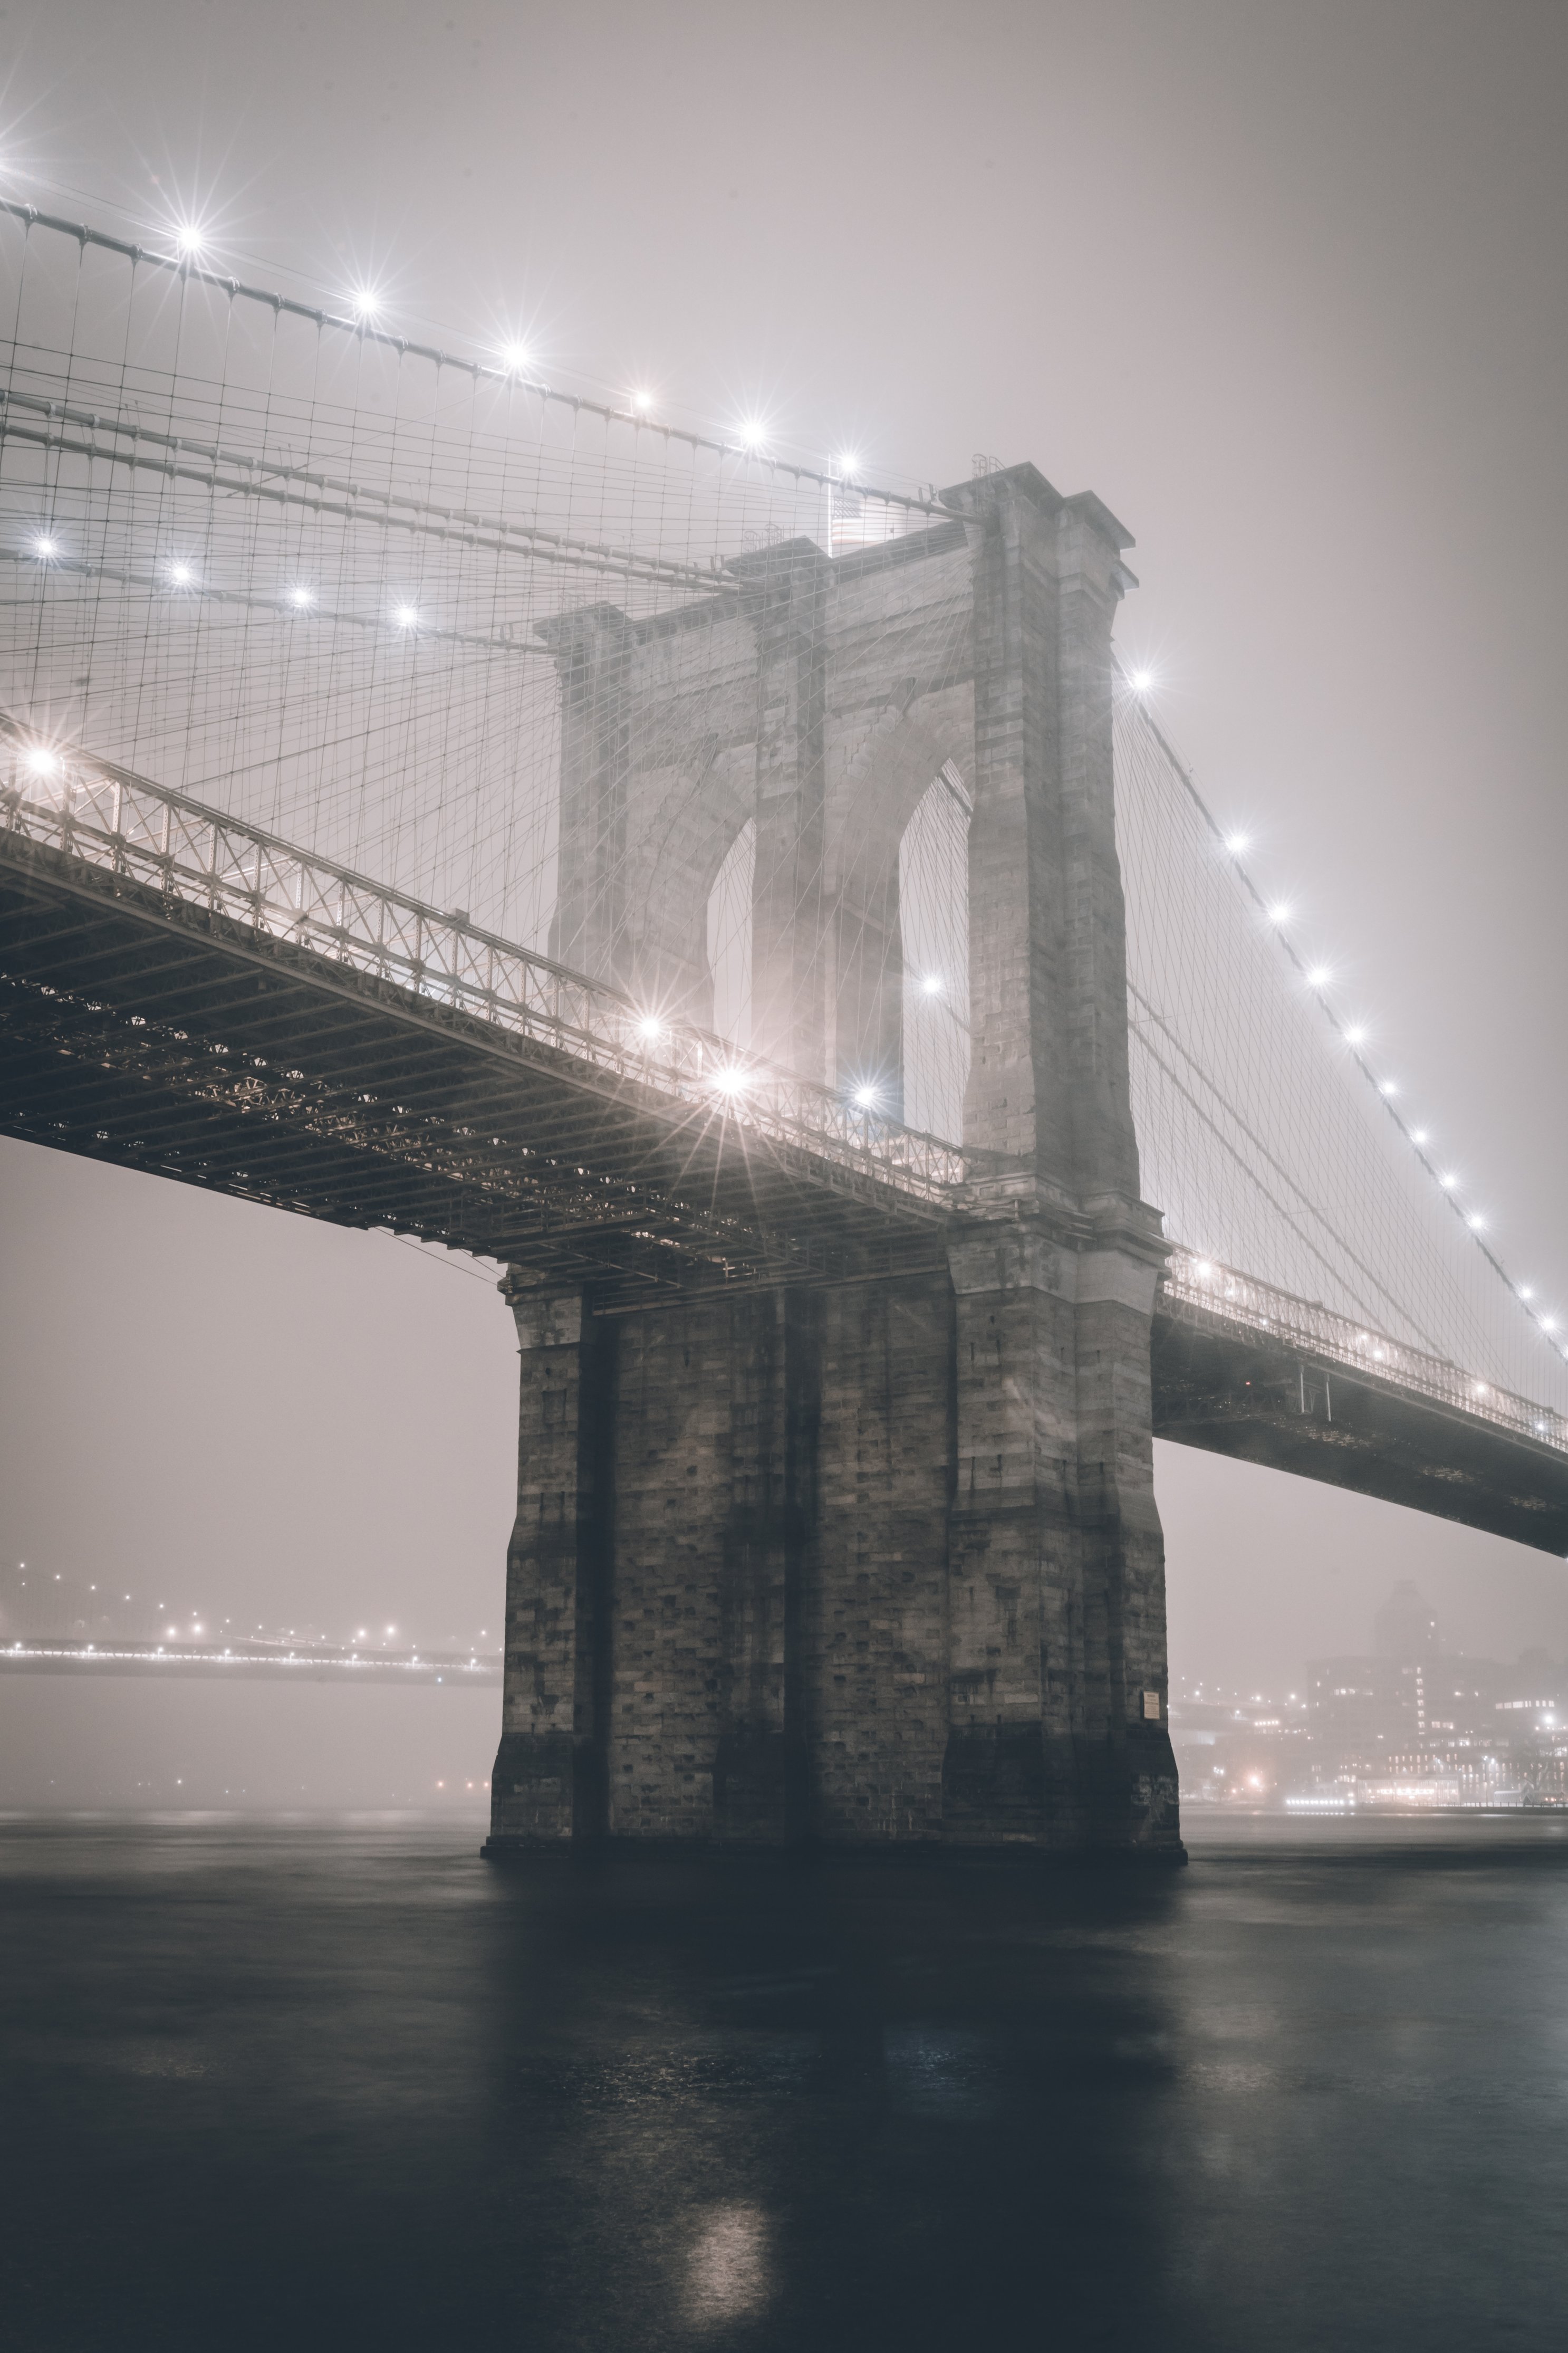
water, sky, atmosphere, daytime, cloud, fog, infrastructure, architecture, atmospheric phenomenon, body of water, cityscape, line, morning, bridge, city, building, landmark, monochrome, metropolitan area, cable stayed bridge, horizon, monochrome photography, suspension bridge, metropolis, street light, darkness, haze, mist, urban area, midnight, beam bridge, tower block, road, girder bridge, fixed link, reflection, evening, extradosed bridge, symmetry, nonbuilding structure, night, ocean, stock photography, cantilever bridge, headland, sea, tower, dusk, concrete bridge, river